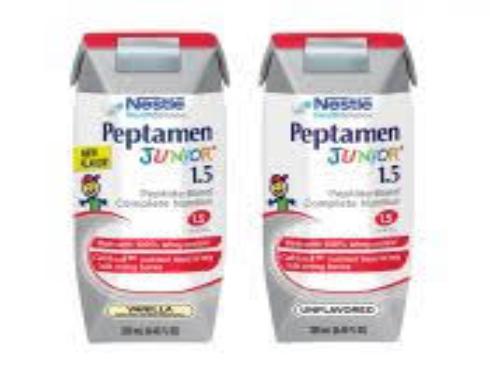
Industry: Food